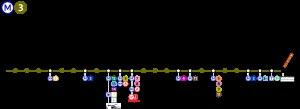
La ligne 3 du métro de Paris est l'une des seize lignes du réseau métropolitain de Paris. Elle relie la station Pont de Levallois - Bécon à Levallois-Perret, en proche banlieue ouest, à la station Gallieni à Bagnolet, à l'est, où se trouve la gare routière internationale de Paris-Gallieni.